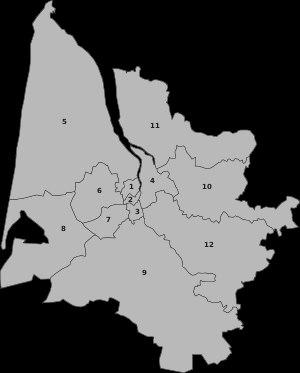
Le département français de la Gironde est, sous la Cinquième République, constitué de dix circonscriptions législatives de 1958 à 1986, de onze circonscriptions après le redécoupage électoral de 1986 puis de douze circonscriptions depuis le redécoupage de 2010, entré en application à compter des élections législatives de 2012.